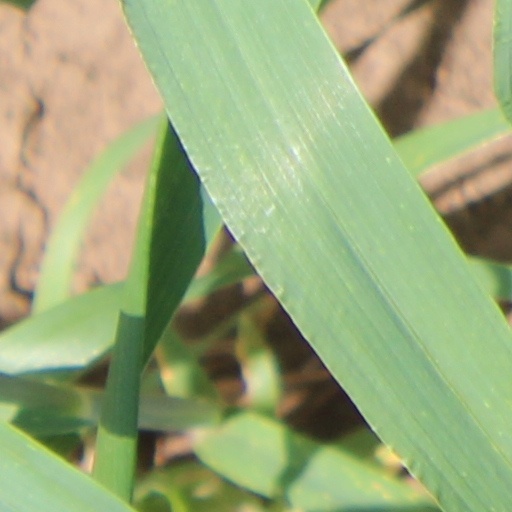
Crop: wheat